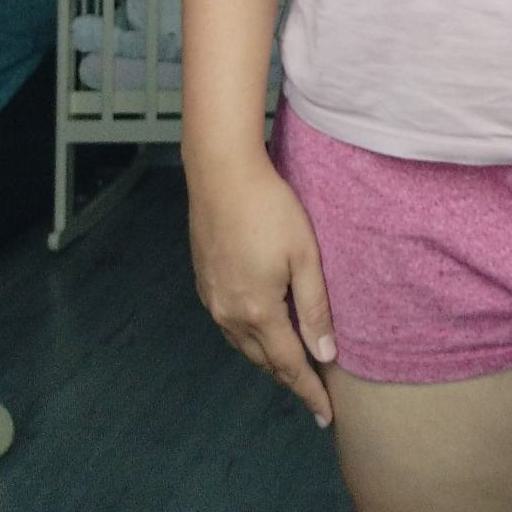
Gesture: no_gesture